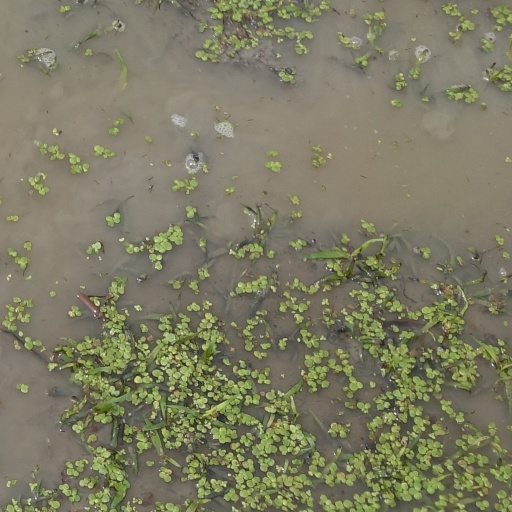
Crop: rice